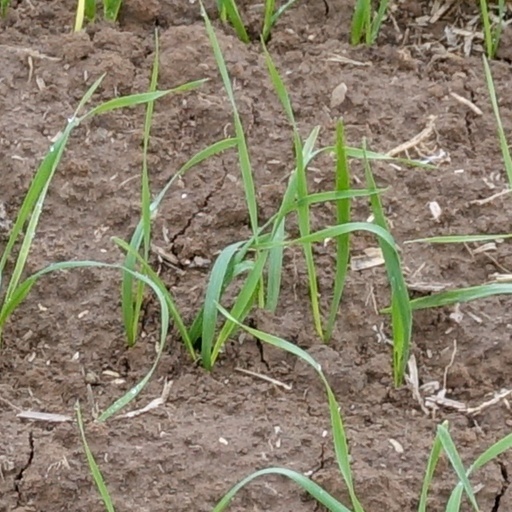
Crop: wheat